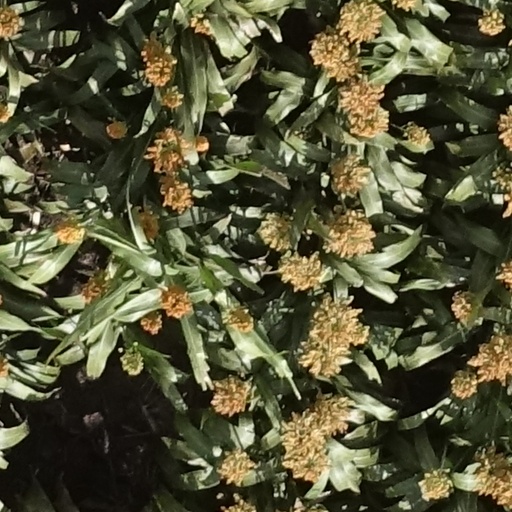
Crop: sorghum